44th Antalya Golden Orange Film Festival

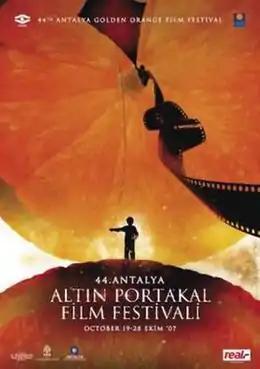
Festival Poster by Emrah Yucel

The 44th Antalya Golden Orange Film Festival was held from October 19 to 28 2007 in Antalya, Turkey. Awards were presented in the 44th Antalya Golden Orange Festival in 20 categories of three competition divisions and in the 3rd Eurasia Film Festival in 4 categories. The award ceremony took place on October 28, 2007 at the Glass Pyramid Sabancı Congress and Exhibition Center in the downtown of Antalya. It was run in conjunction with the 3rd International Eurasia Film Festival.